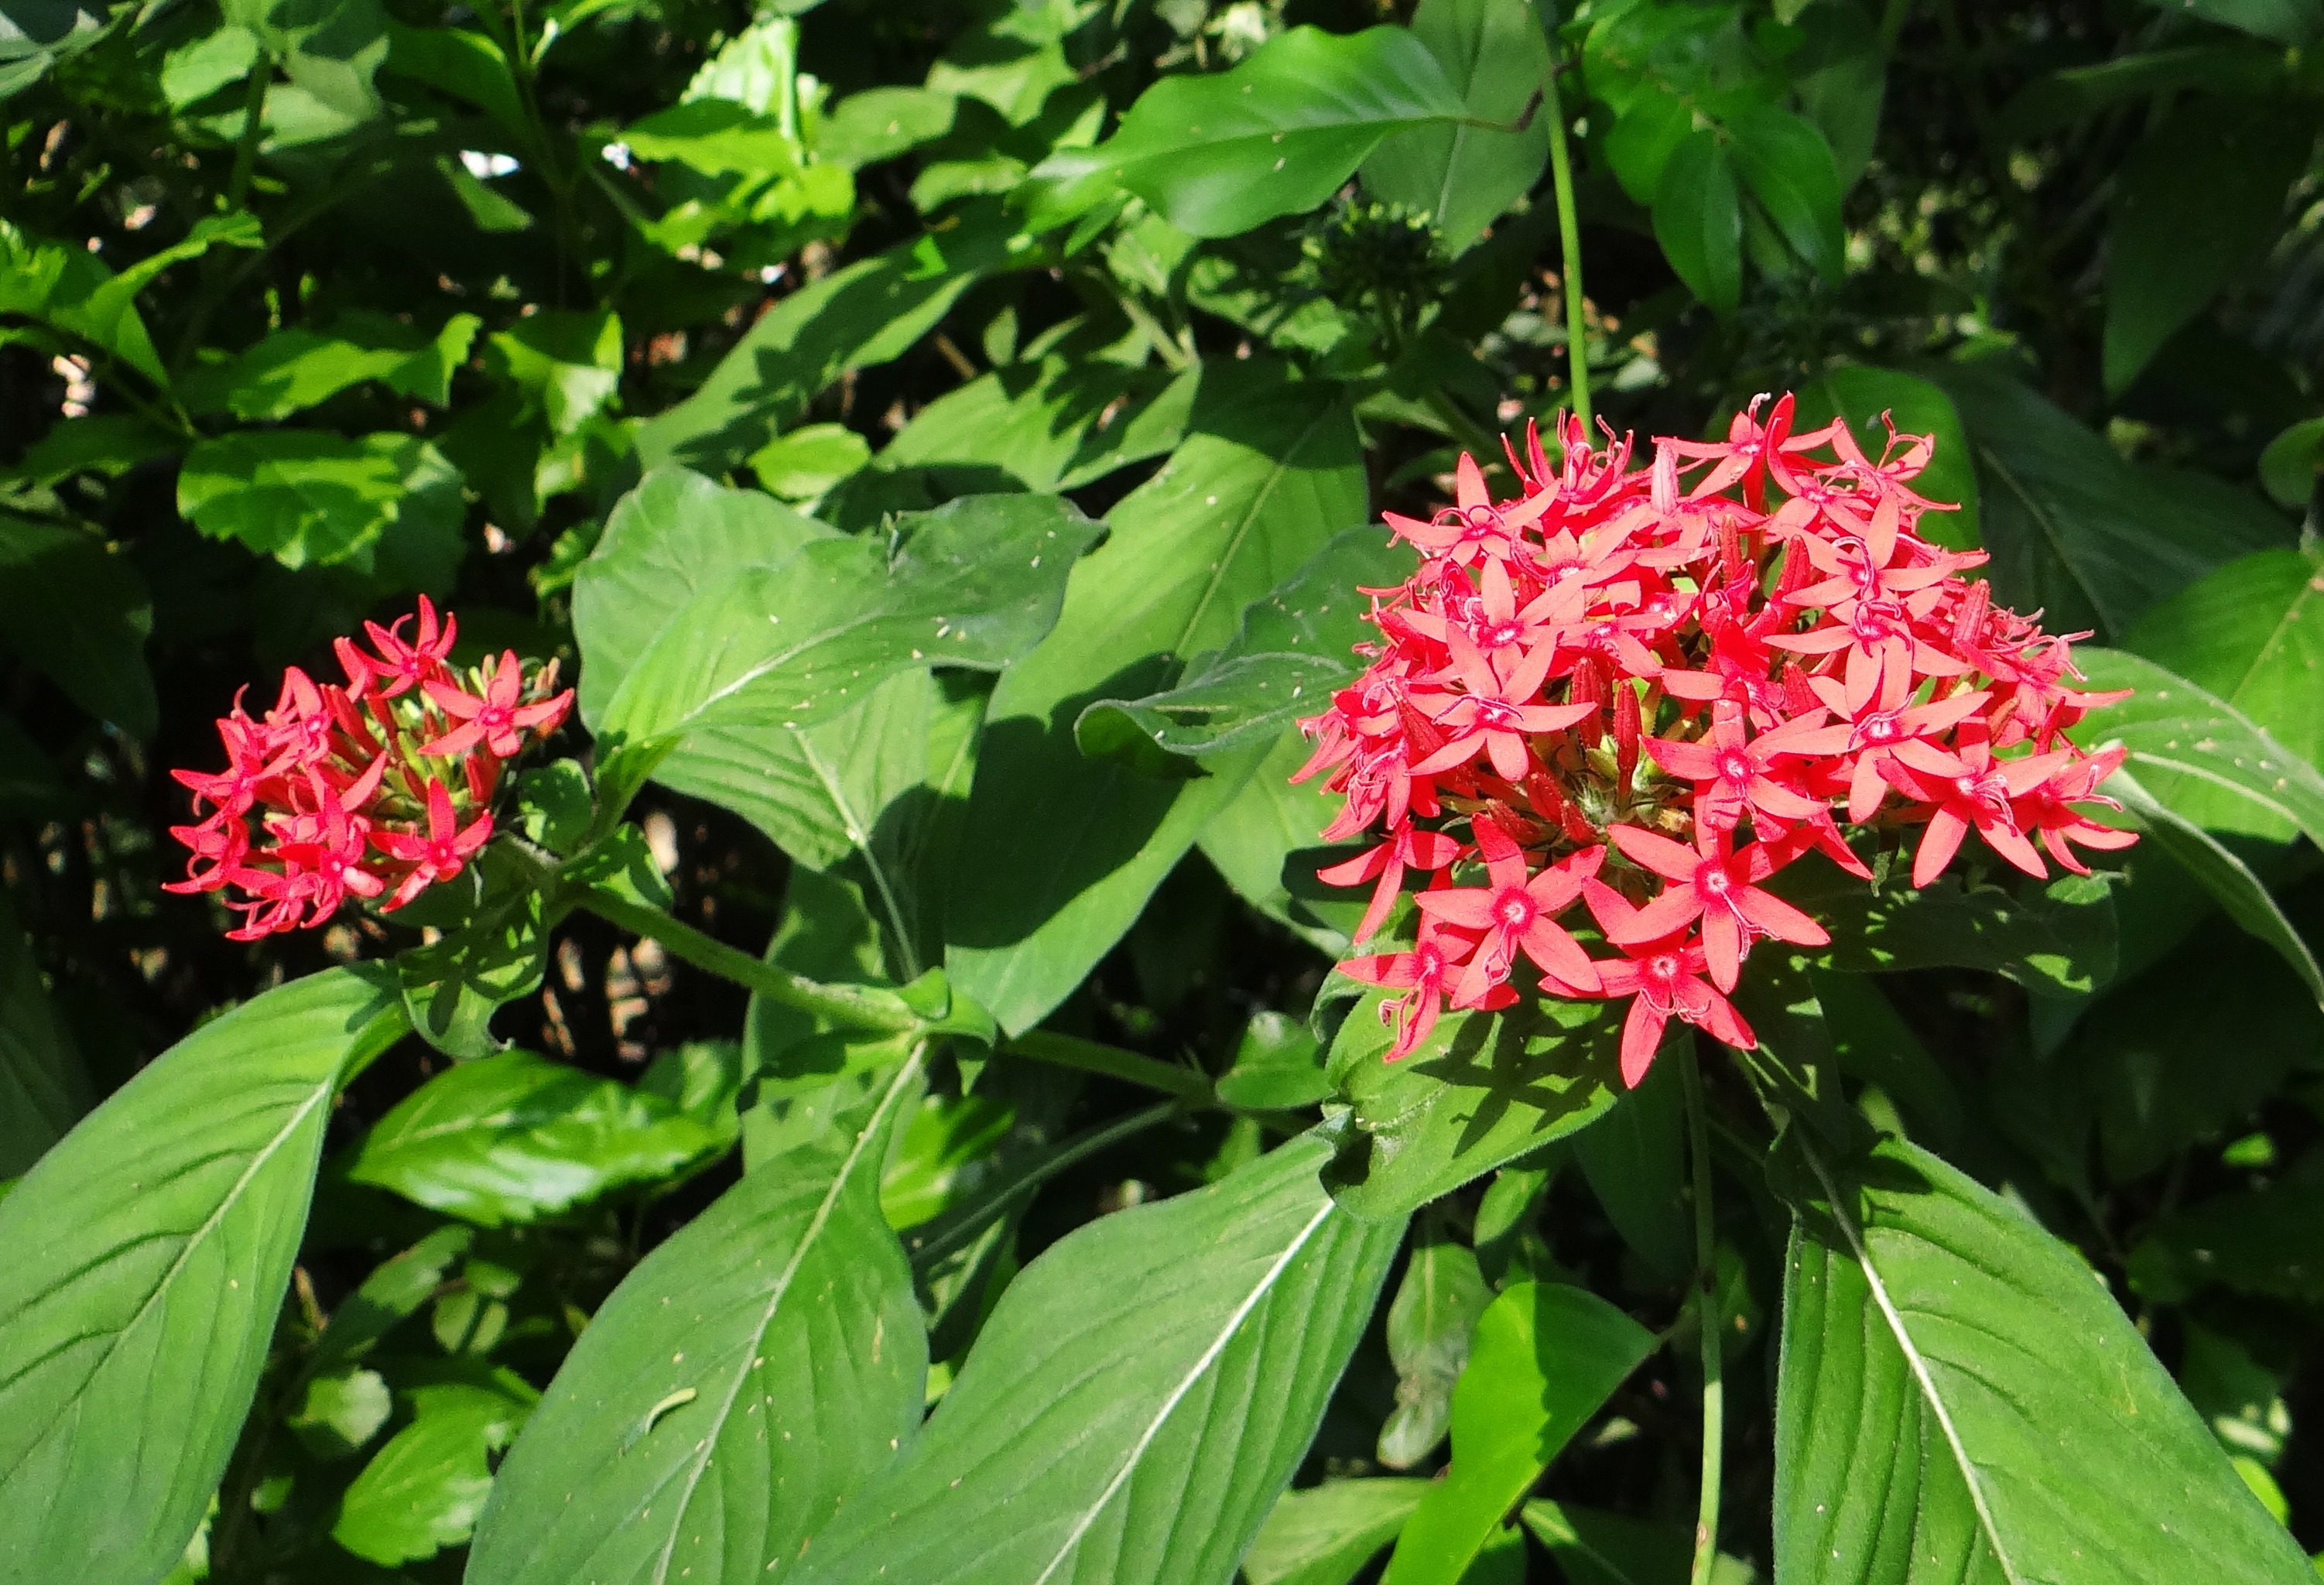
plant, leaf, flower, red, botany, garden, flora, wildflower, shrub, india, pentas, flowering plant, rubiaceae, pentas lanceolata, land plant, star cluster, star flower